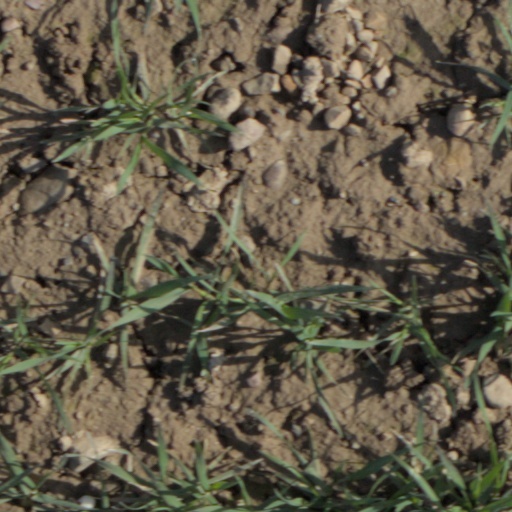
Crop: wheat